Christiansborg Palace

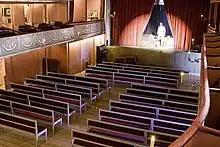
The auditorium of the Court Theatre

The Show Grounds are now all that remain of the first Christiansborg Palace. They consist of two symmetrical wings with a straight, low and narrow stable building followed by a high broad building and narrow, curved stables, after which a one-story narrow end building closes off the wings at the Frederiksholm Canal end.